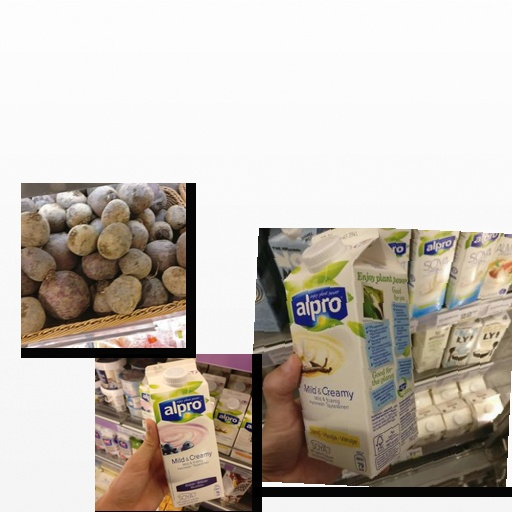
Food items: beetroot, blueberry_soy_yogurt, vanilla_soy_yogurt